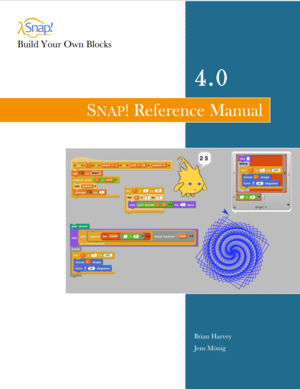
Snap! est un langage de programmation graphique et multisystème, conçu pour l'apprentissage de l'informatique et des mathématiques auprès d'élèves et de débutants. En imbriquant et en associant des blocs d'instructions élémentaires paramétrés, les étudiants créent des histoires, des animations ou des jeux qui s'exécutent ensuite à l'intérieur de leur navigateur Web.